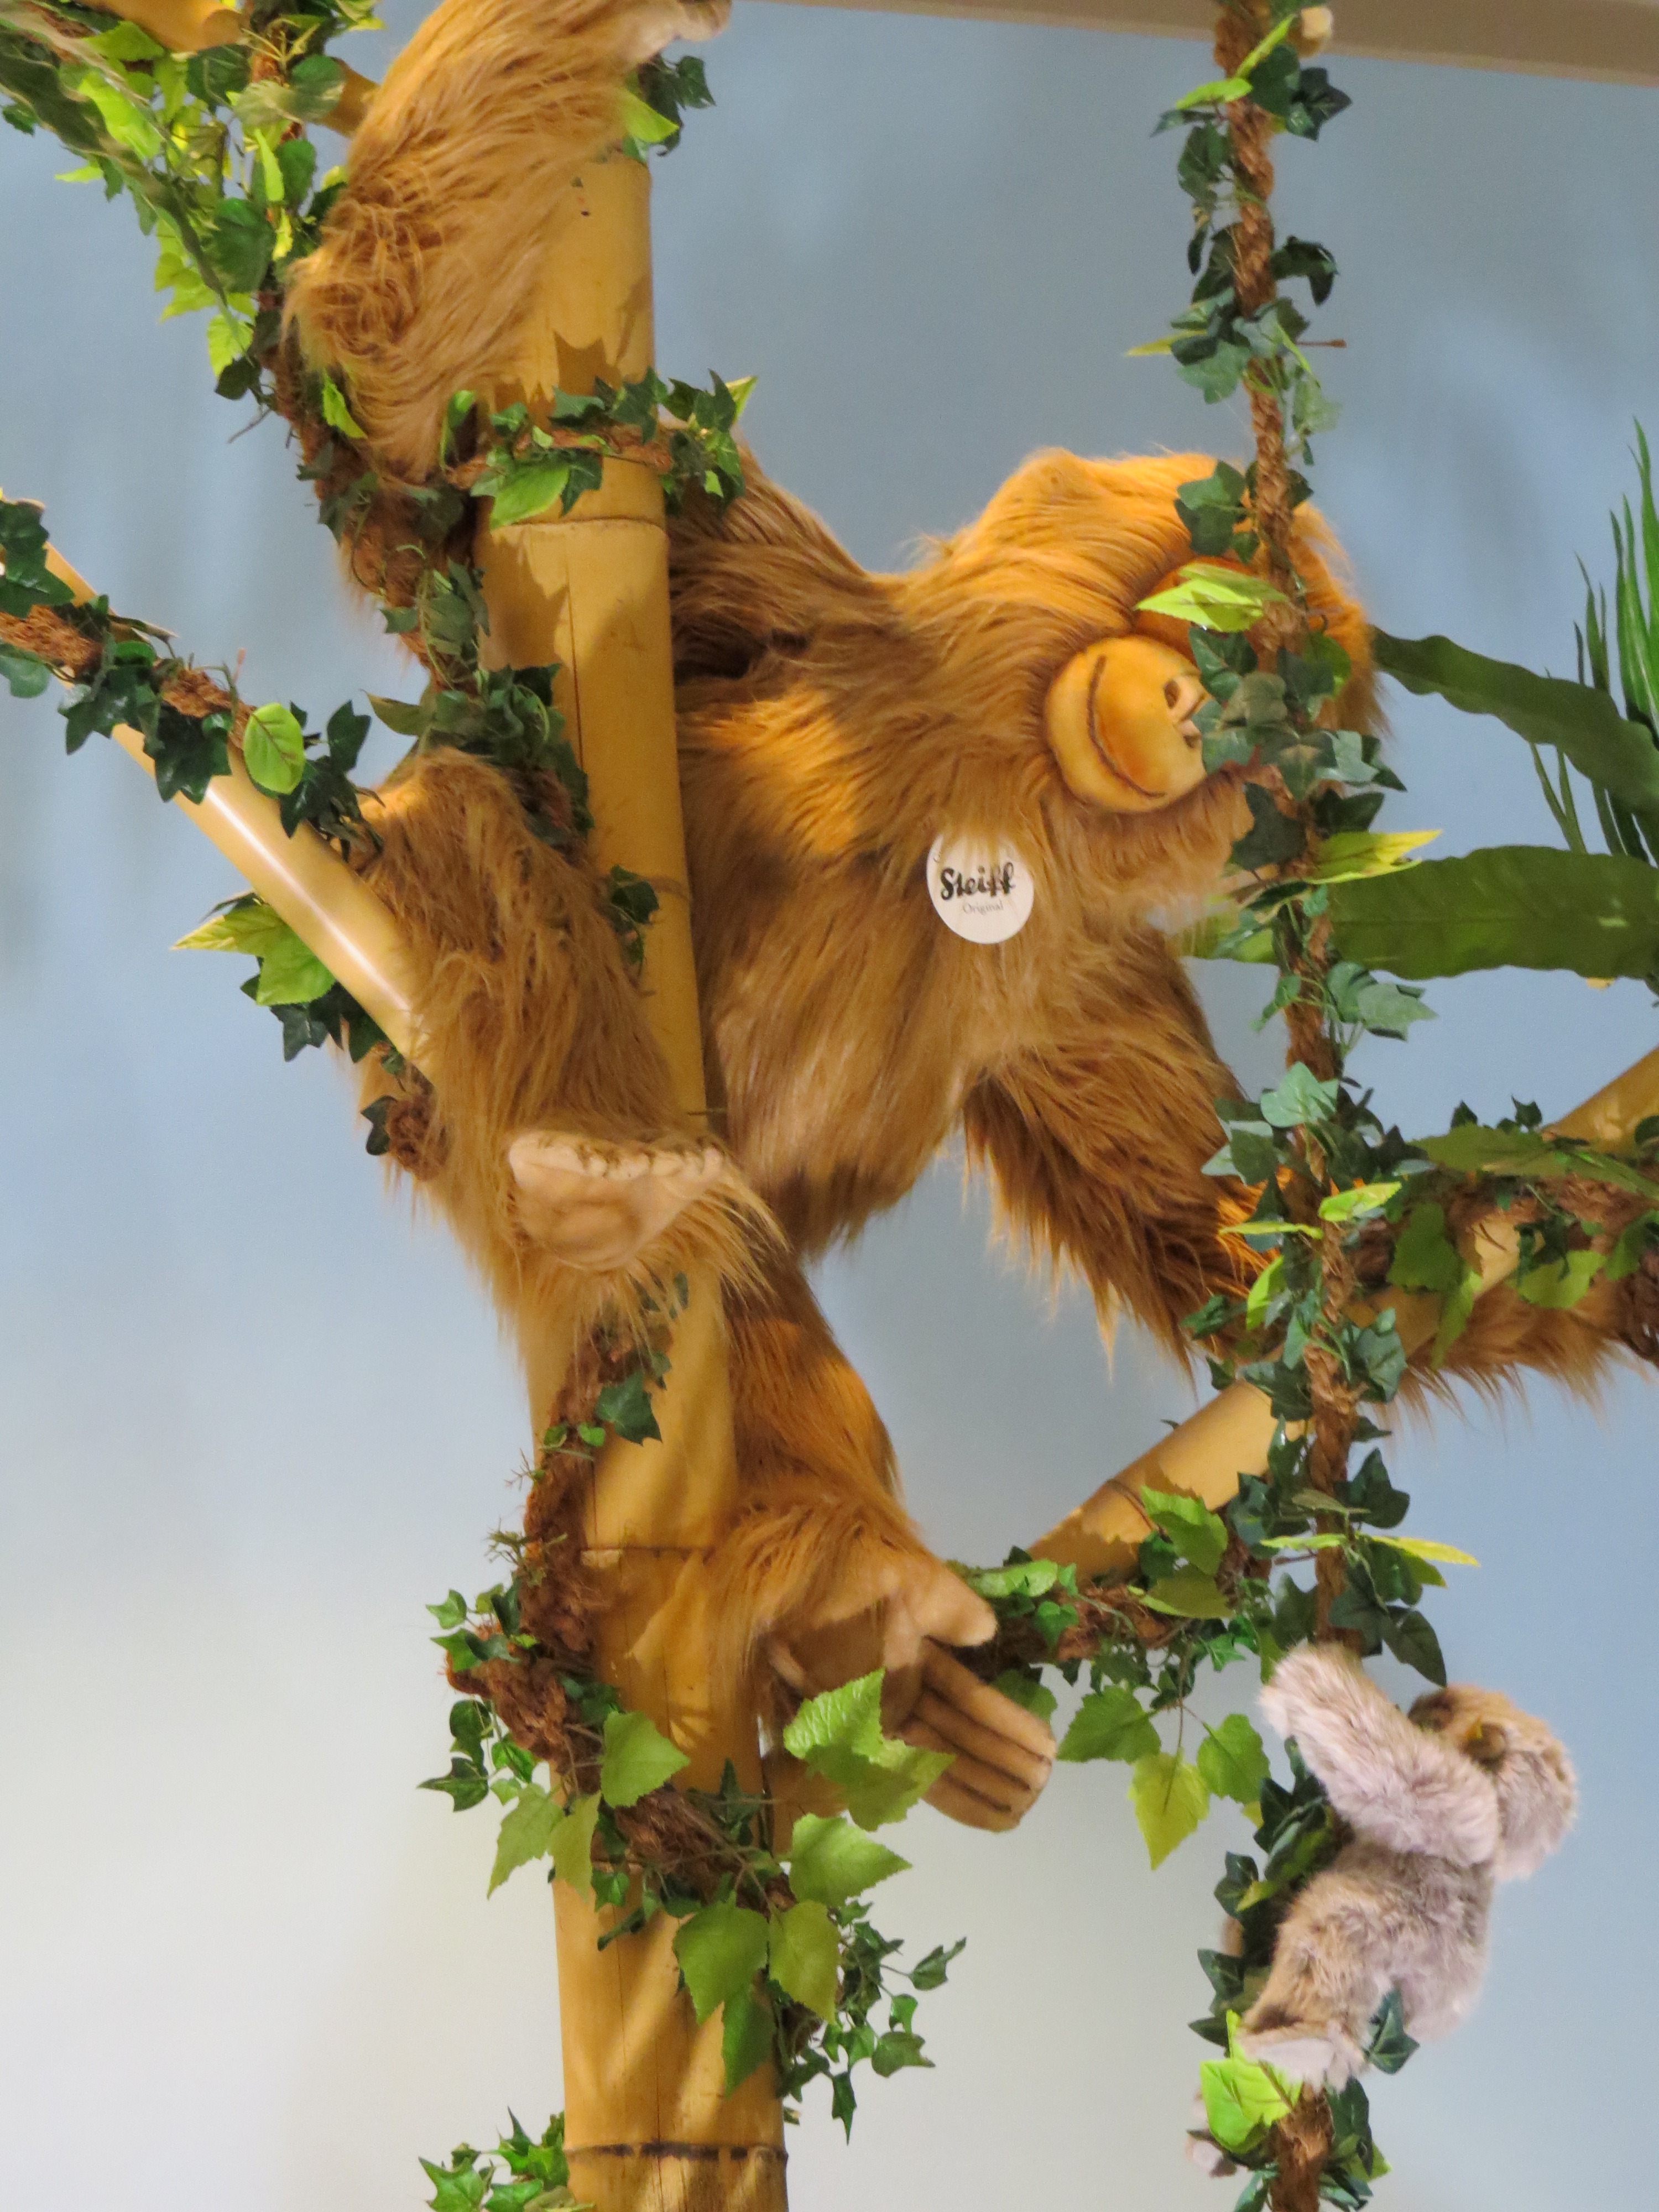
tree, branch, play, jungle, museum, produce, monkey, primate, climb, teddy bear, children, toys, soft, stuffed animal, exhibition, liane, cuddly, ffchen, snuggle, children toys, soft toy, purry, steiff animals, steiff tierchen